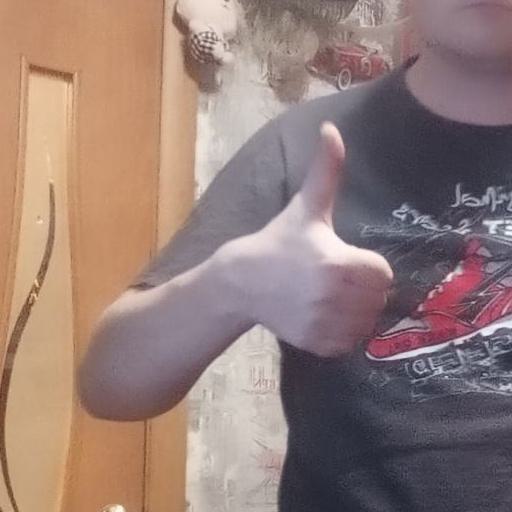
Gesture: like